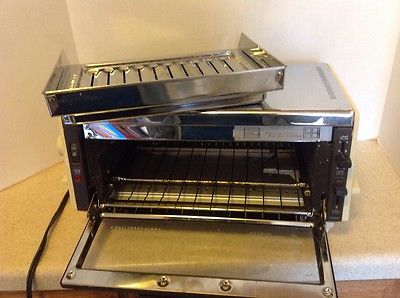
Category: toaster